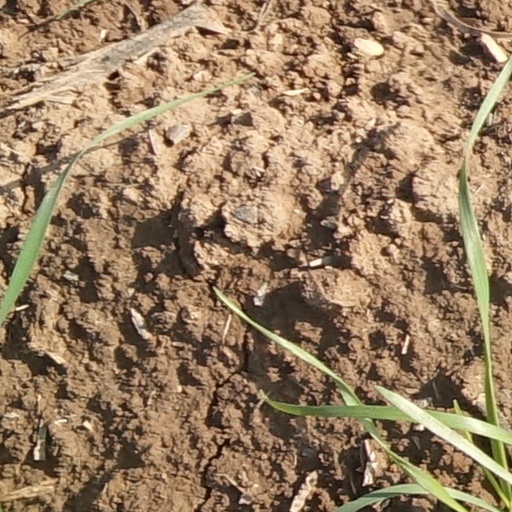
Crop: wheat